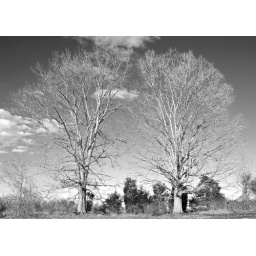
Two grand trees at the fence line in my parents' backyard in Keysville, VA.